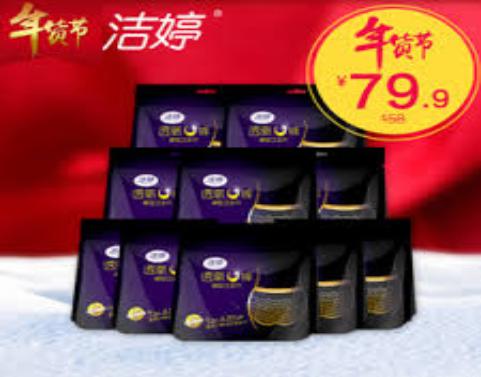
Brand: ladycare
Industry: Necessities